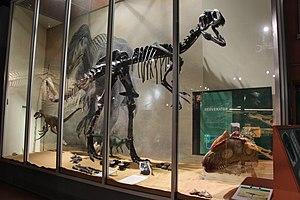
Dinosaur Isle est un centre d'interprétation et un muséum de la petite ville côtière de Sandown dédié aux dinosaures découverts sur l'île de Wight, au sud de l'Angleterre.